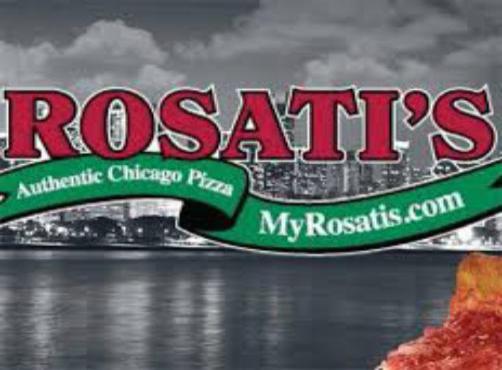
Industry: Food